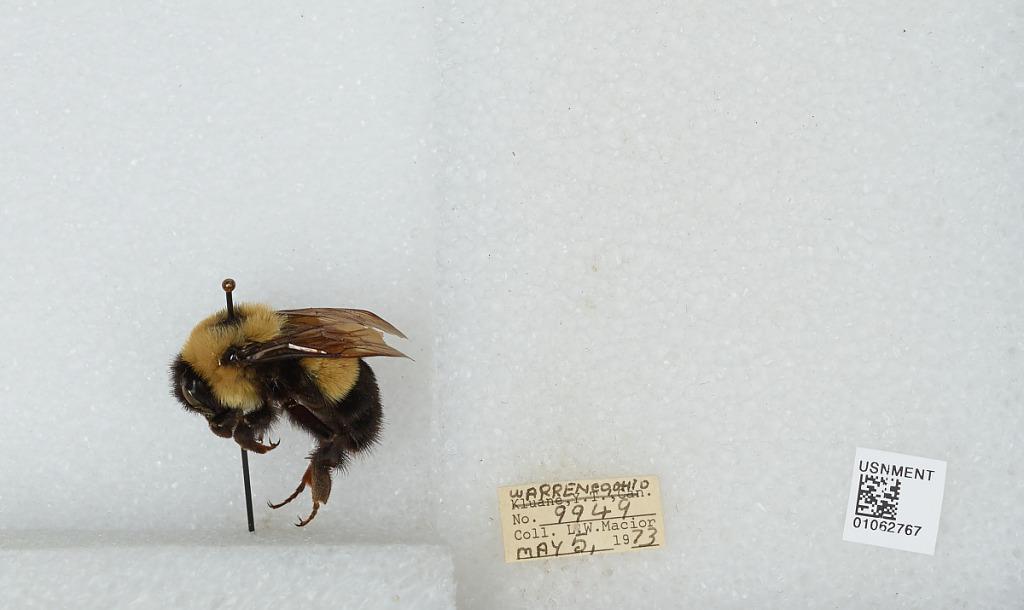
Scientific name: Bombus (Bombus) affinis Cresson
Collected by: L. Macior
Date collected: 1973-5-5
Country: United States
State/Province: Ohio
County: Warren
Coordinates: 39.4242, -84.1856